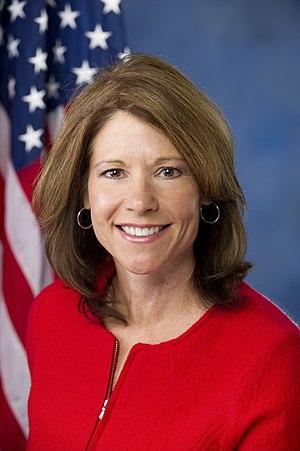
Cheryl Callahan-Bustos dite Cheri Bustos est une femme politique américaine, née le 17 octobre 1961 à Springfield. Membre du Parti démocrate, elle est élue du dix-septième district de l'Illinois à la Chambre des représentants des États-Unis depuis 2013.
Depuis le recensement de 2010, l'Illinois dispose de dix-huit élus à la chambre des représentants des États-Unis.